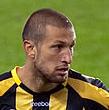
Age: 23